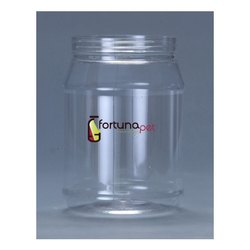
Label: plastic